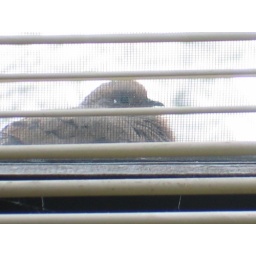
this bird is trying to seek refuge for a warmer place beside my window